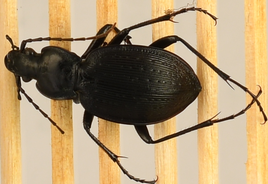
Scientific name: Carabus goryi
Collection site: Mountain Lake Biological Station NEON (MLBS), plot MLBS_009